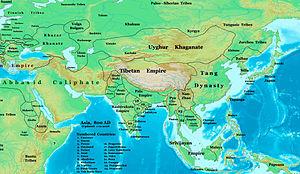
Le rôle du cheval dans la guerre en Asie de l’Est est inextricablement lié à l’évolution stratégique et tactique des conflits armés. L'utilisation sur les champs de bataille de guerriers montés sur des chevaux ou sur des chars tirés par un cheval a changé l'équilibre des pouvoirs entre les civilisations.